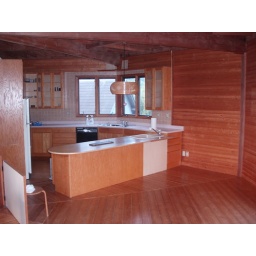
kitchen w/storage seen in window